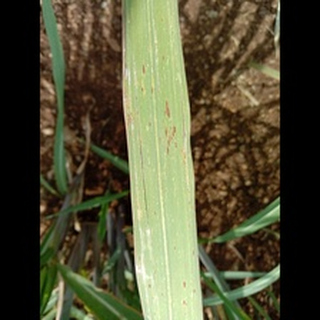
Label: sugarcane_rust